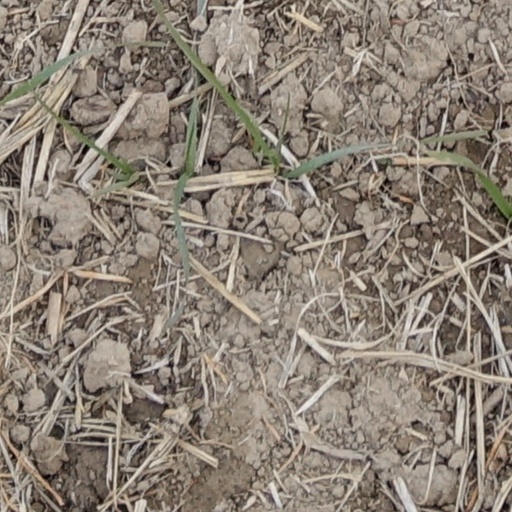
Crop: wheat